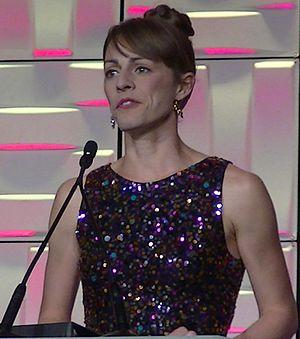
Jennifer Simpson est une athlète américaine, spécialiste des courses de fond et de demi-fond, championne du monde du 1500 m en 2011 à Daegu.